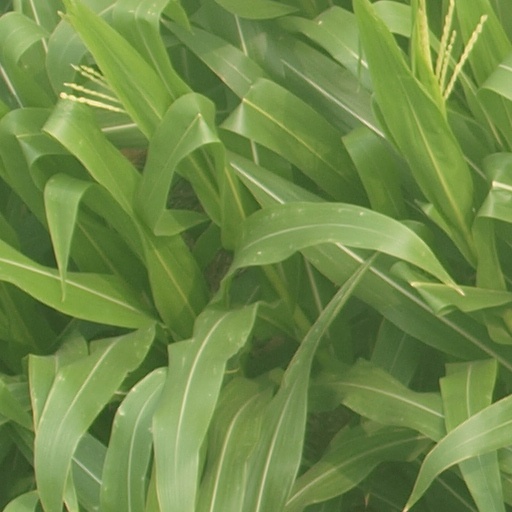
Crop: maize; corn